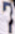
Number: 7